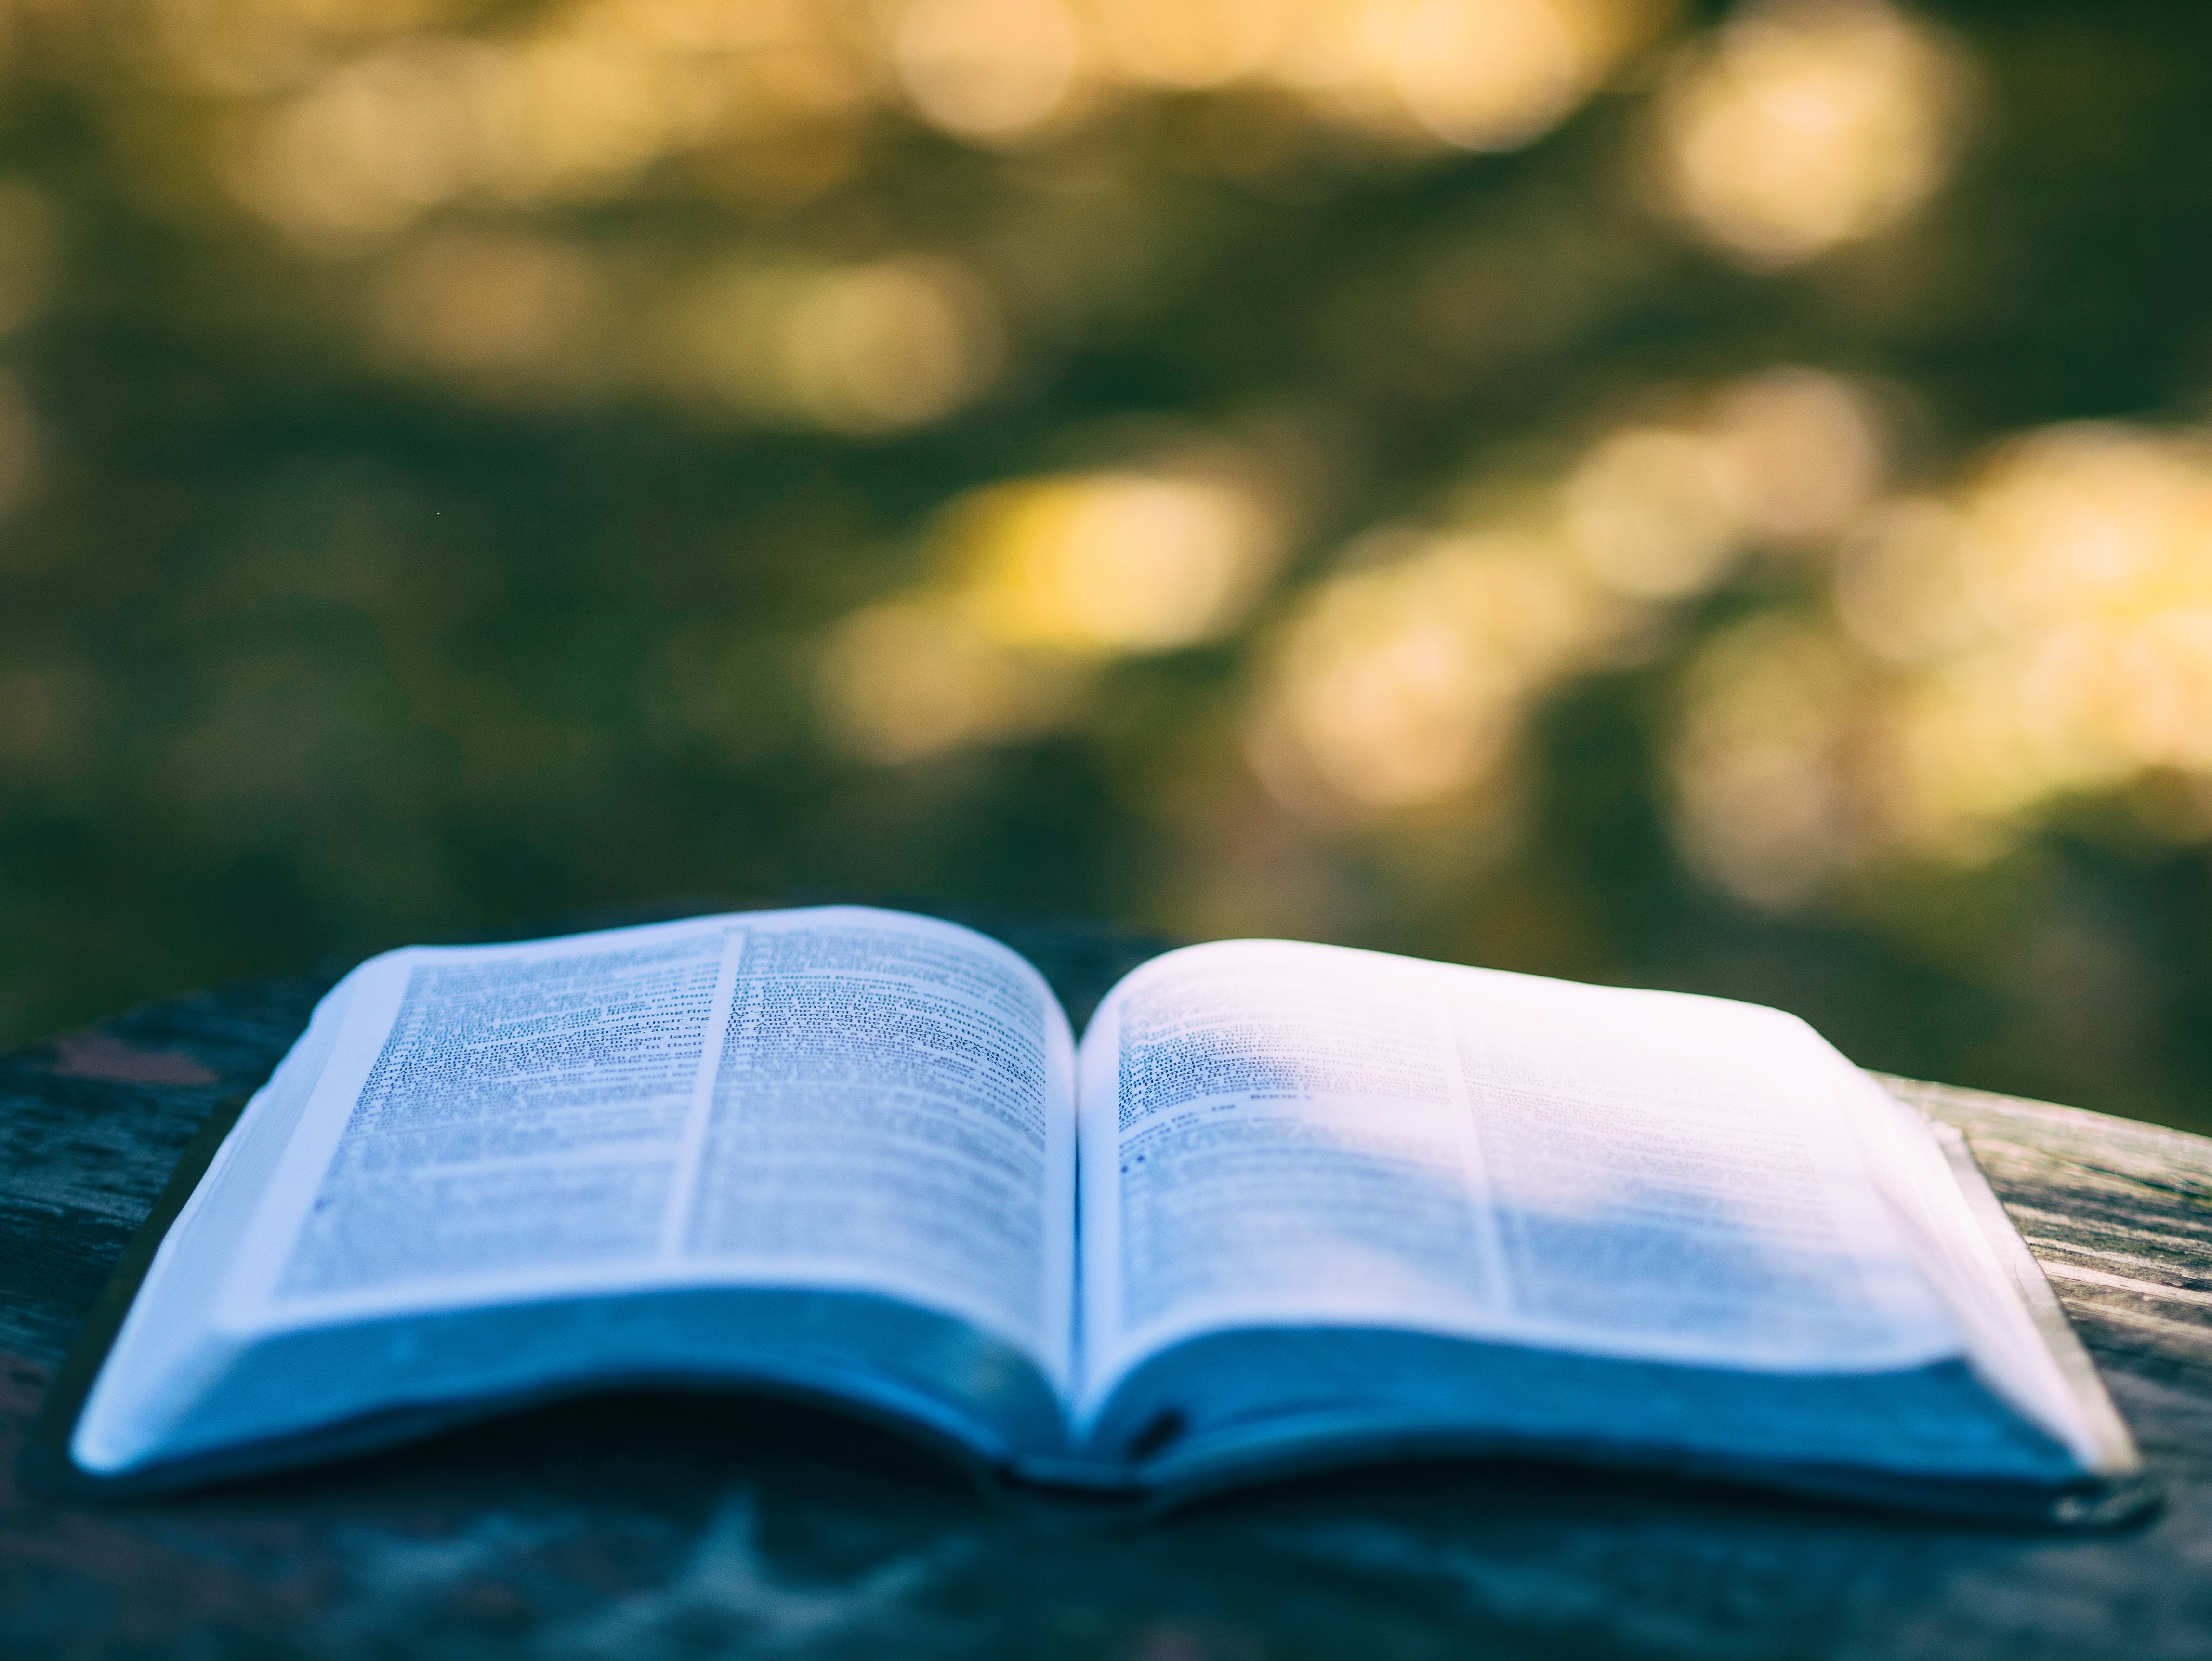
hand, book, open, wing, light, bokeh, blur, sunlight, leaf, love, color, blue, leisure, education, research, close up, wooden table, pages, outdoors, relaxation, literature, study, college, emotion, data, macro photography, knowledge, atmosphere of earth, computer wallpaper